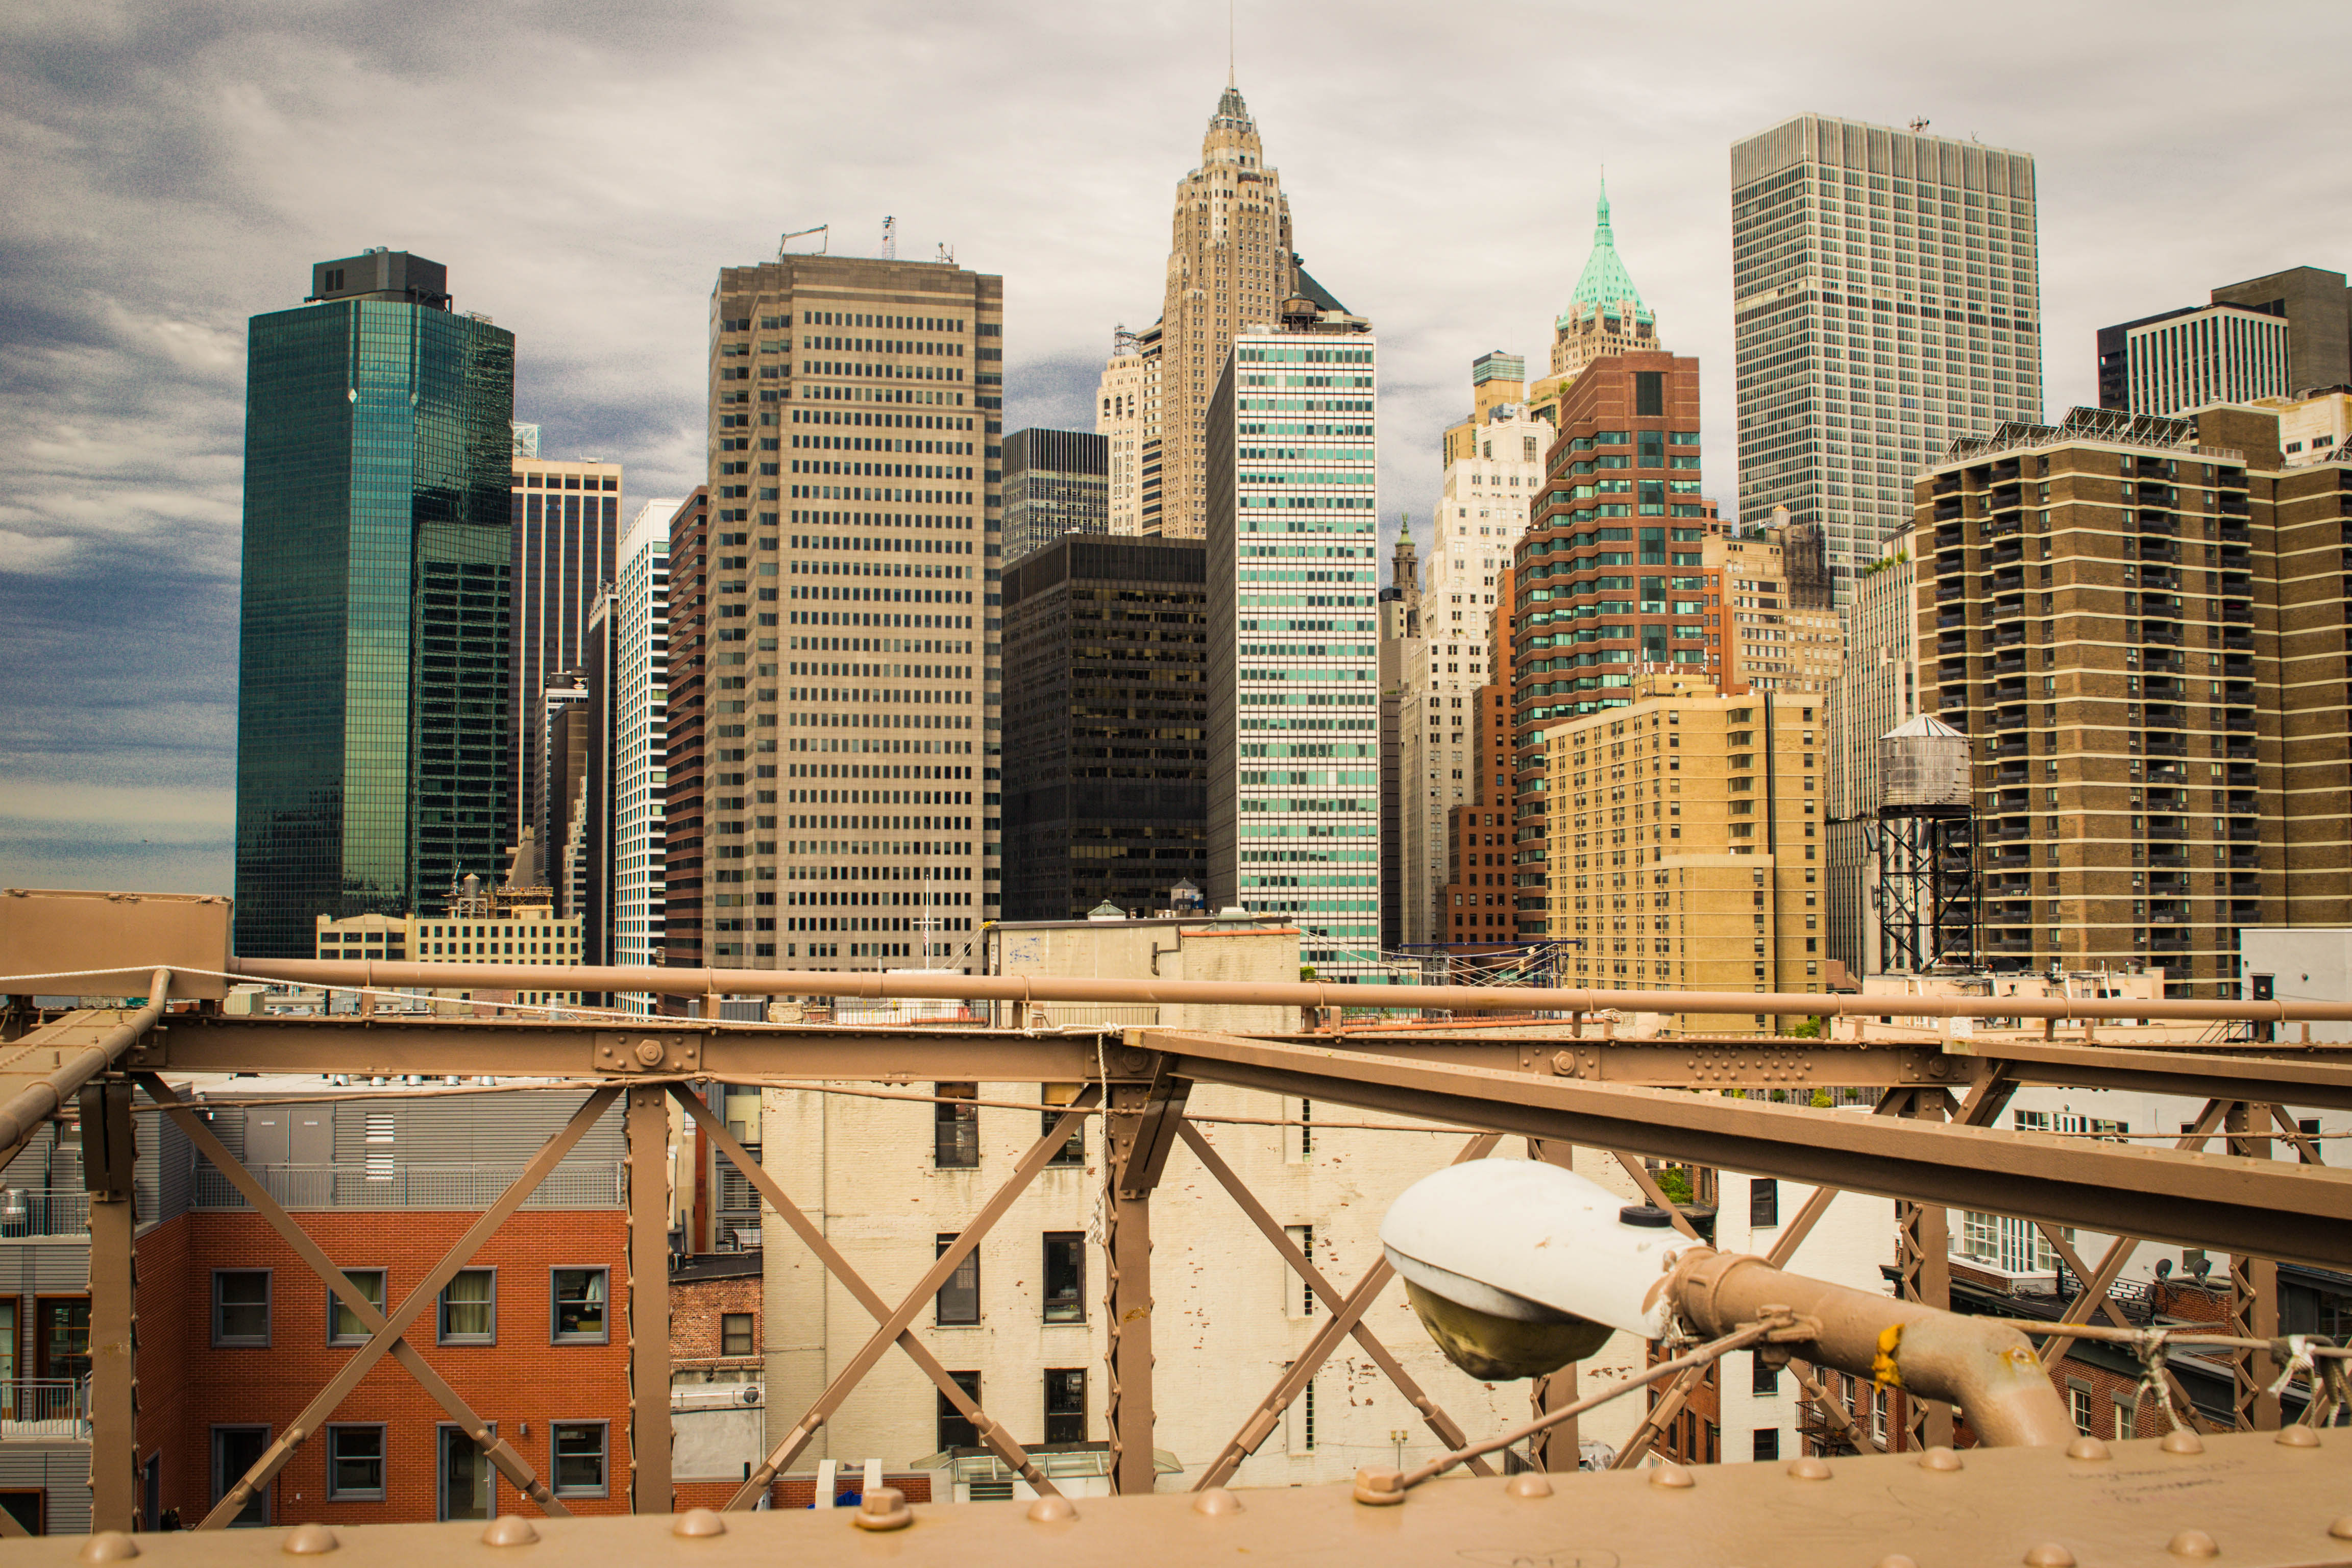
architecture, skyline, city, skyscraper, cityscape, downtown, landmark, tower block, metropolis, condominium, urban area, human settlement, metropolitan area